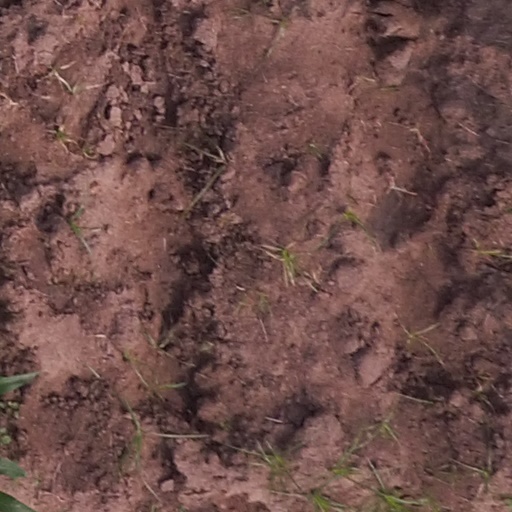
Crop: maize; corn